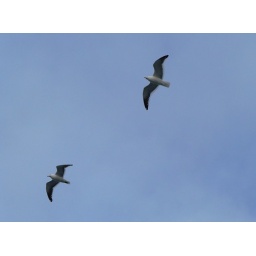
These 2 birds just hovered over the spa surfing the boats air wake for 1/2 hour